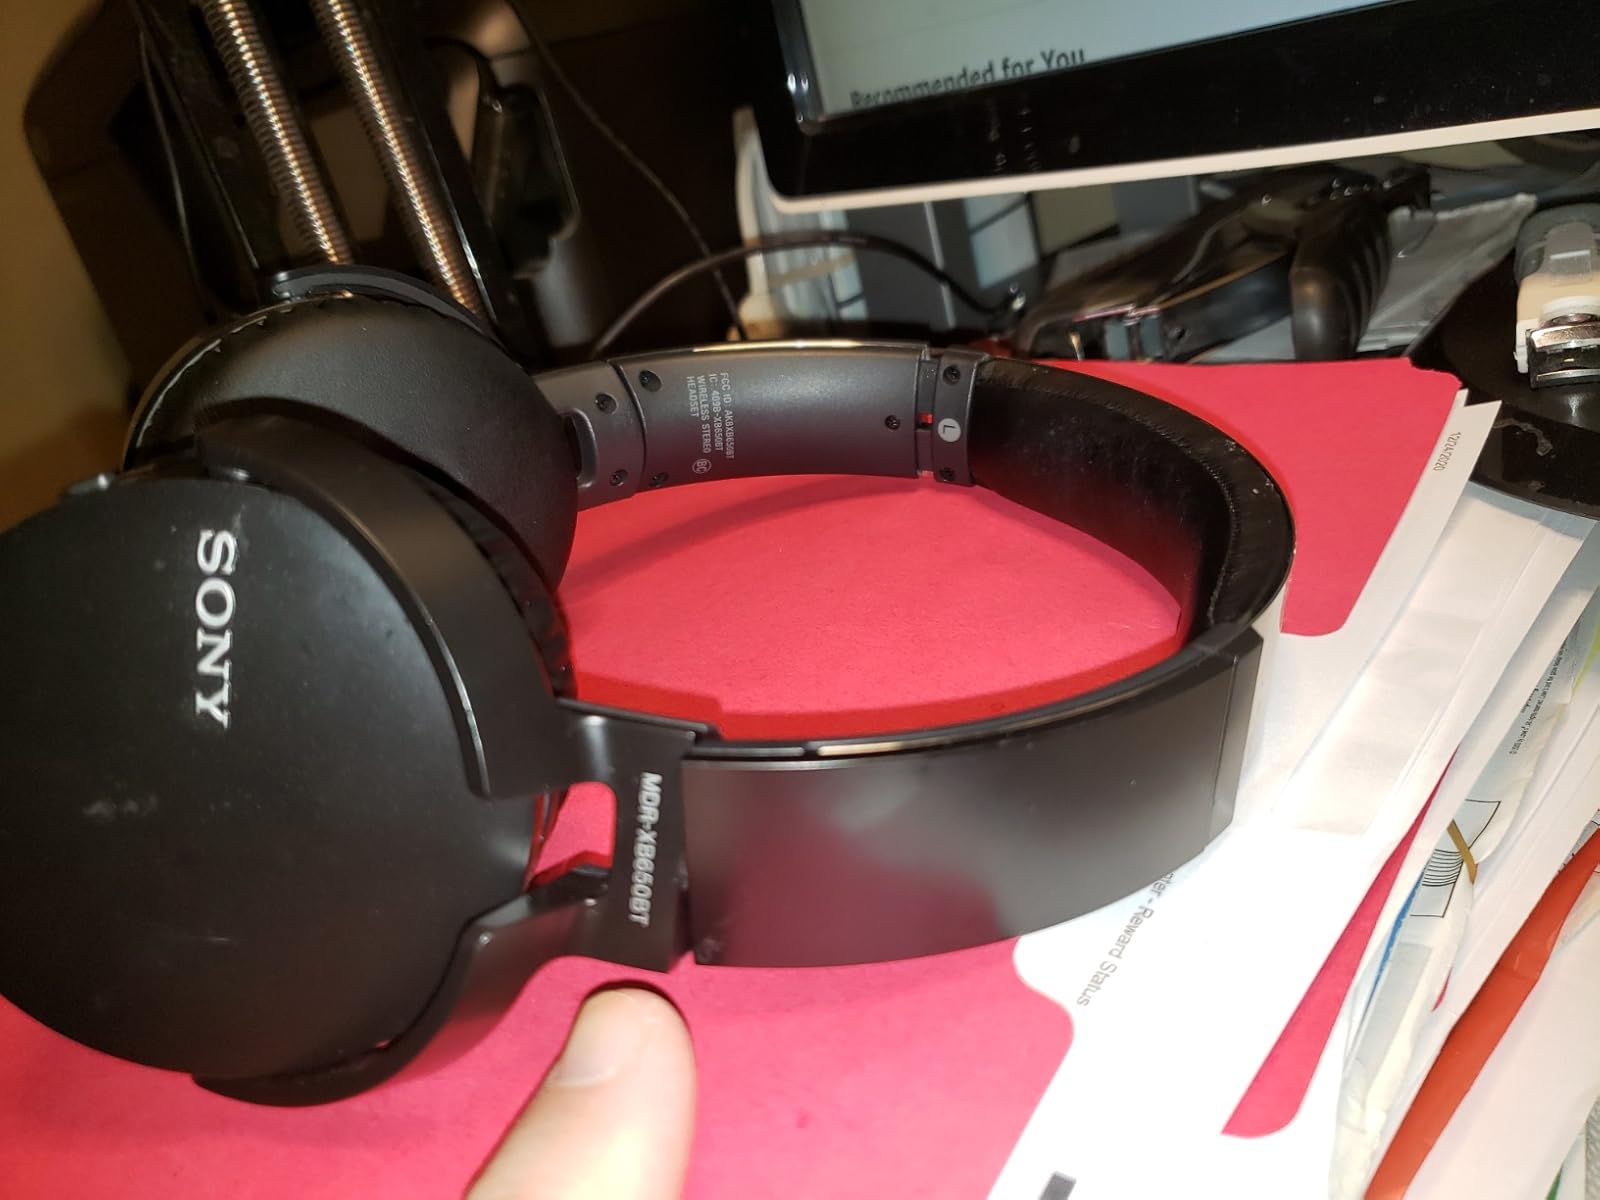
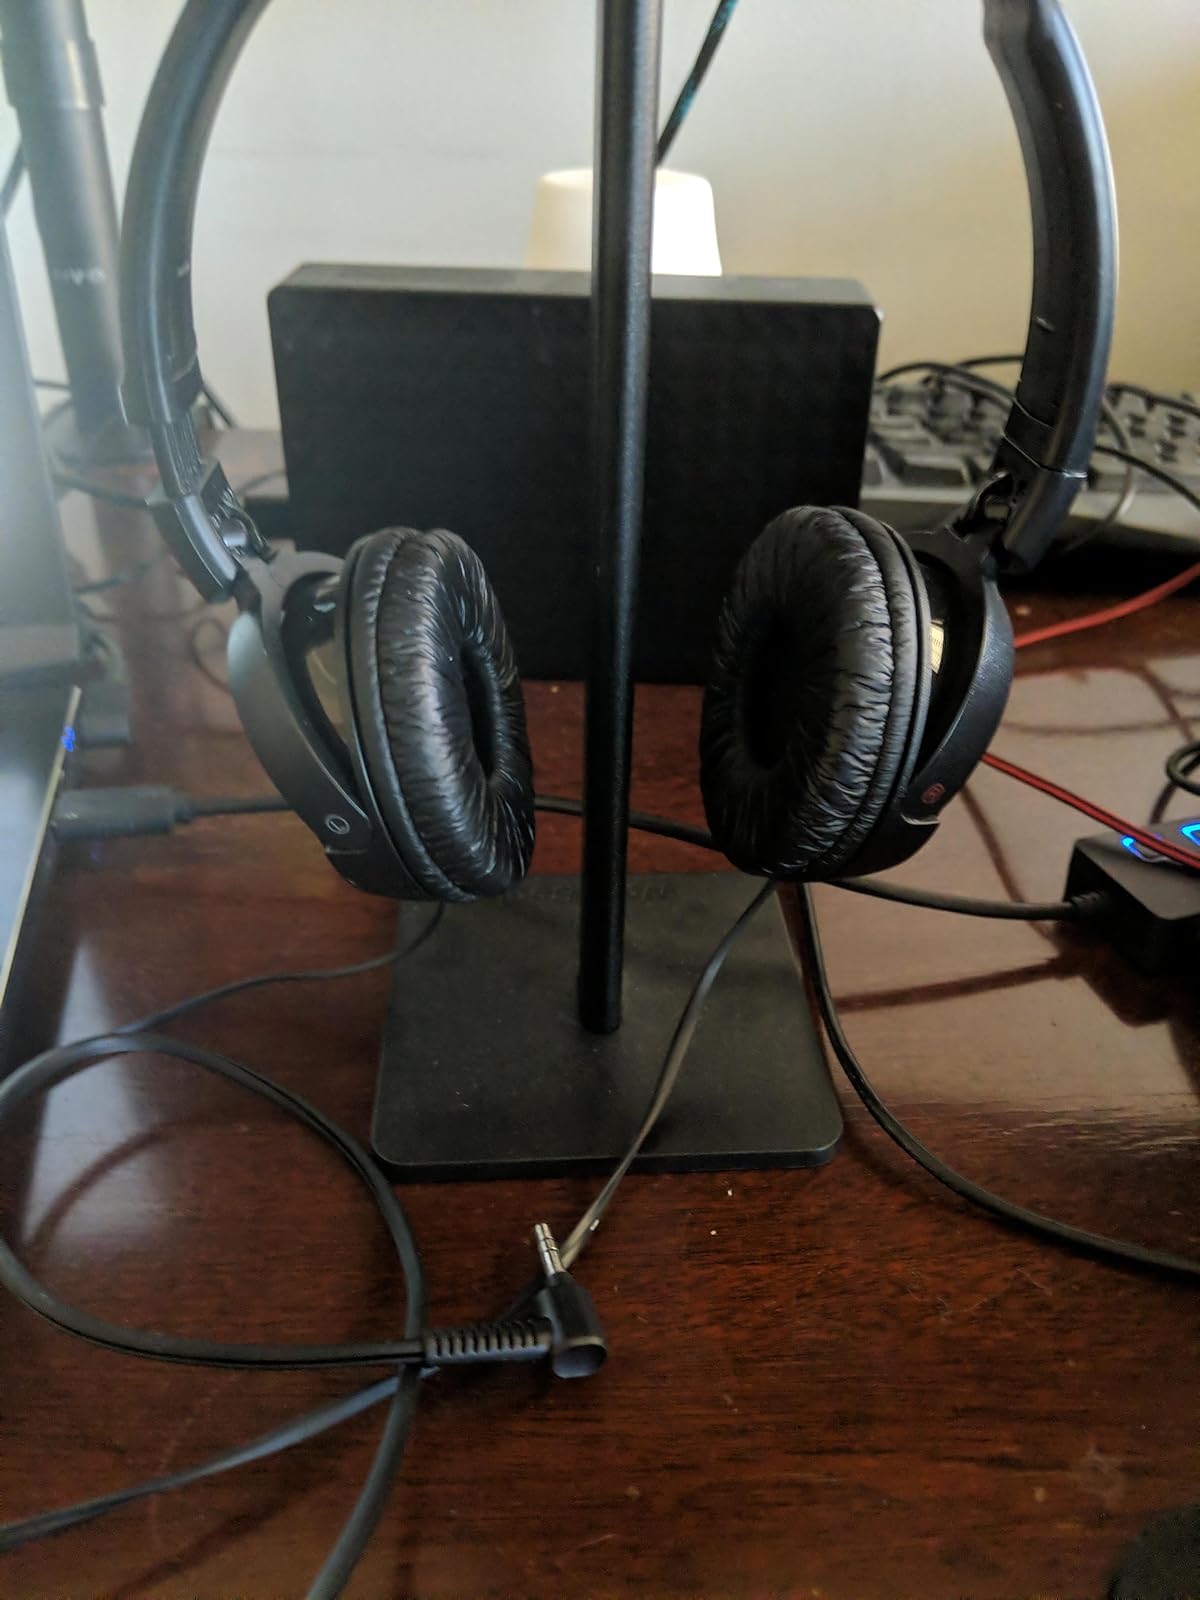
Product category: headphones
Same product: no